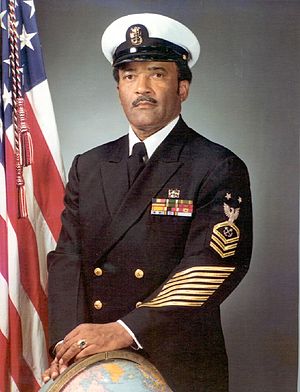
Carl Brashear
Carl Brashear, var den første afroamerikaner, som tjenstgjorde i den amerikanske flåde som dykker, der opnåede at blive udnævnt til Navy Master Diver i 1970, den højeste underofficerstitel i den amerikanske flåde.